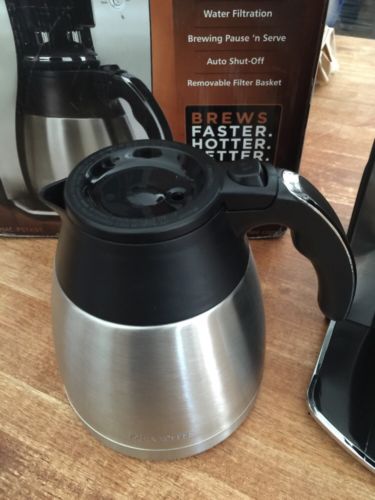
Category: coffee maker